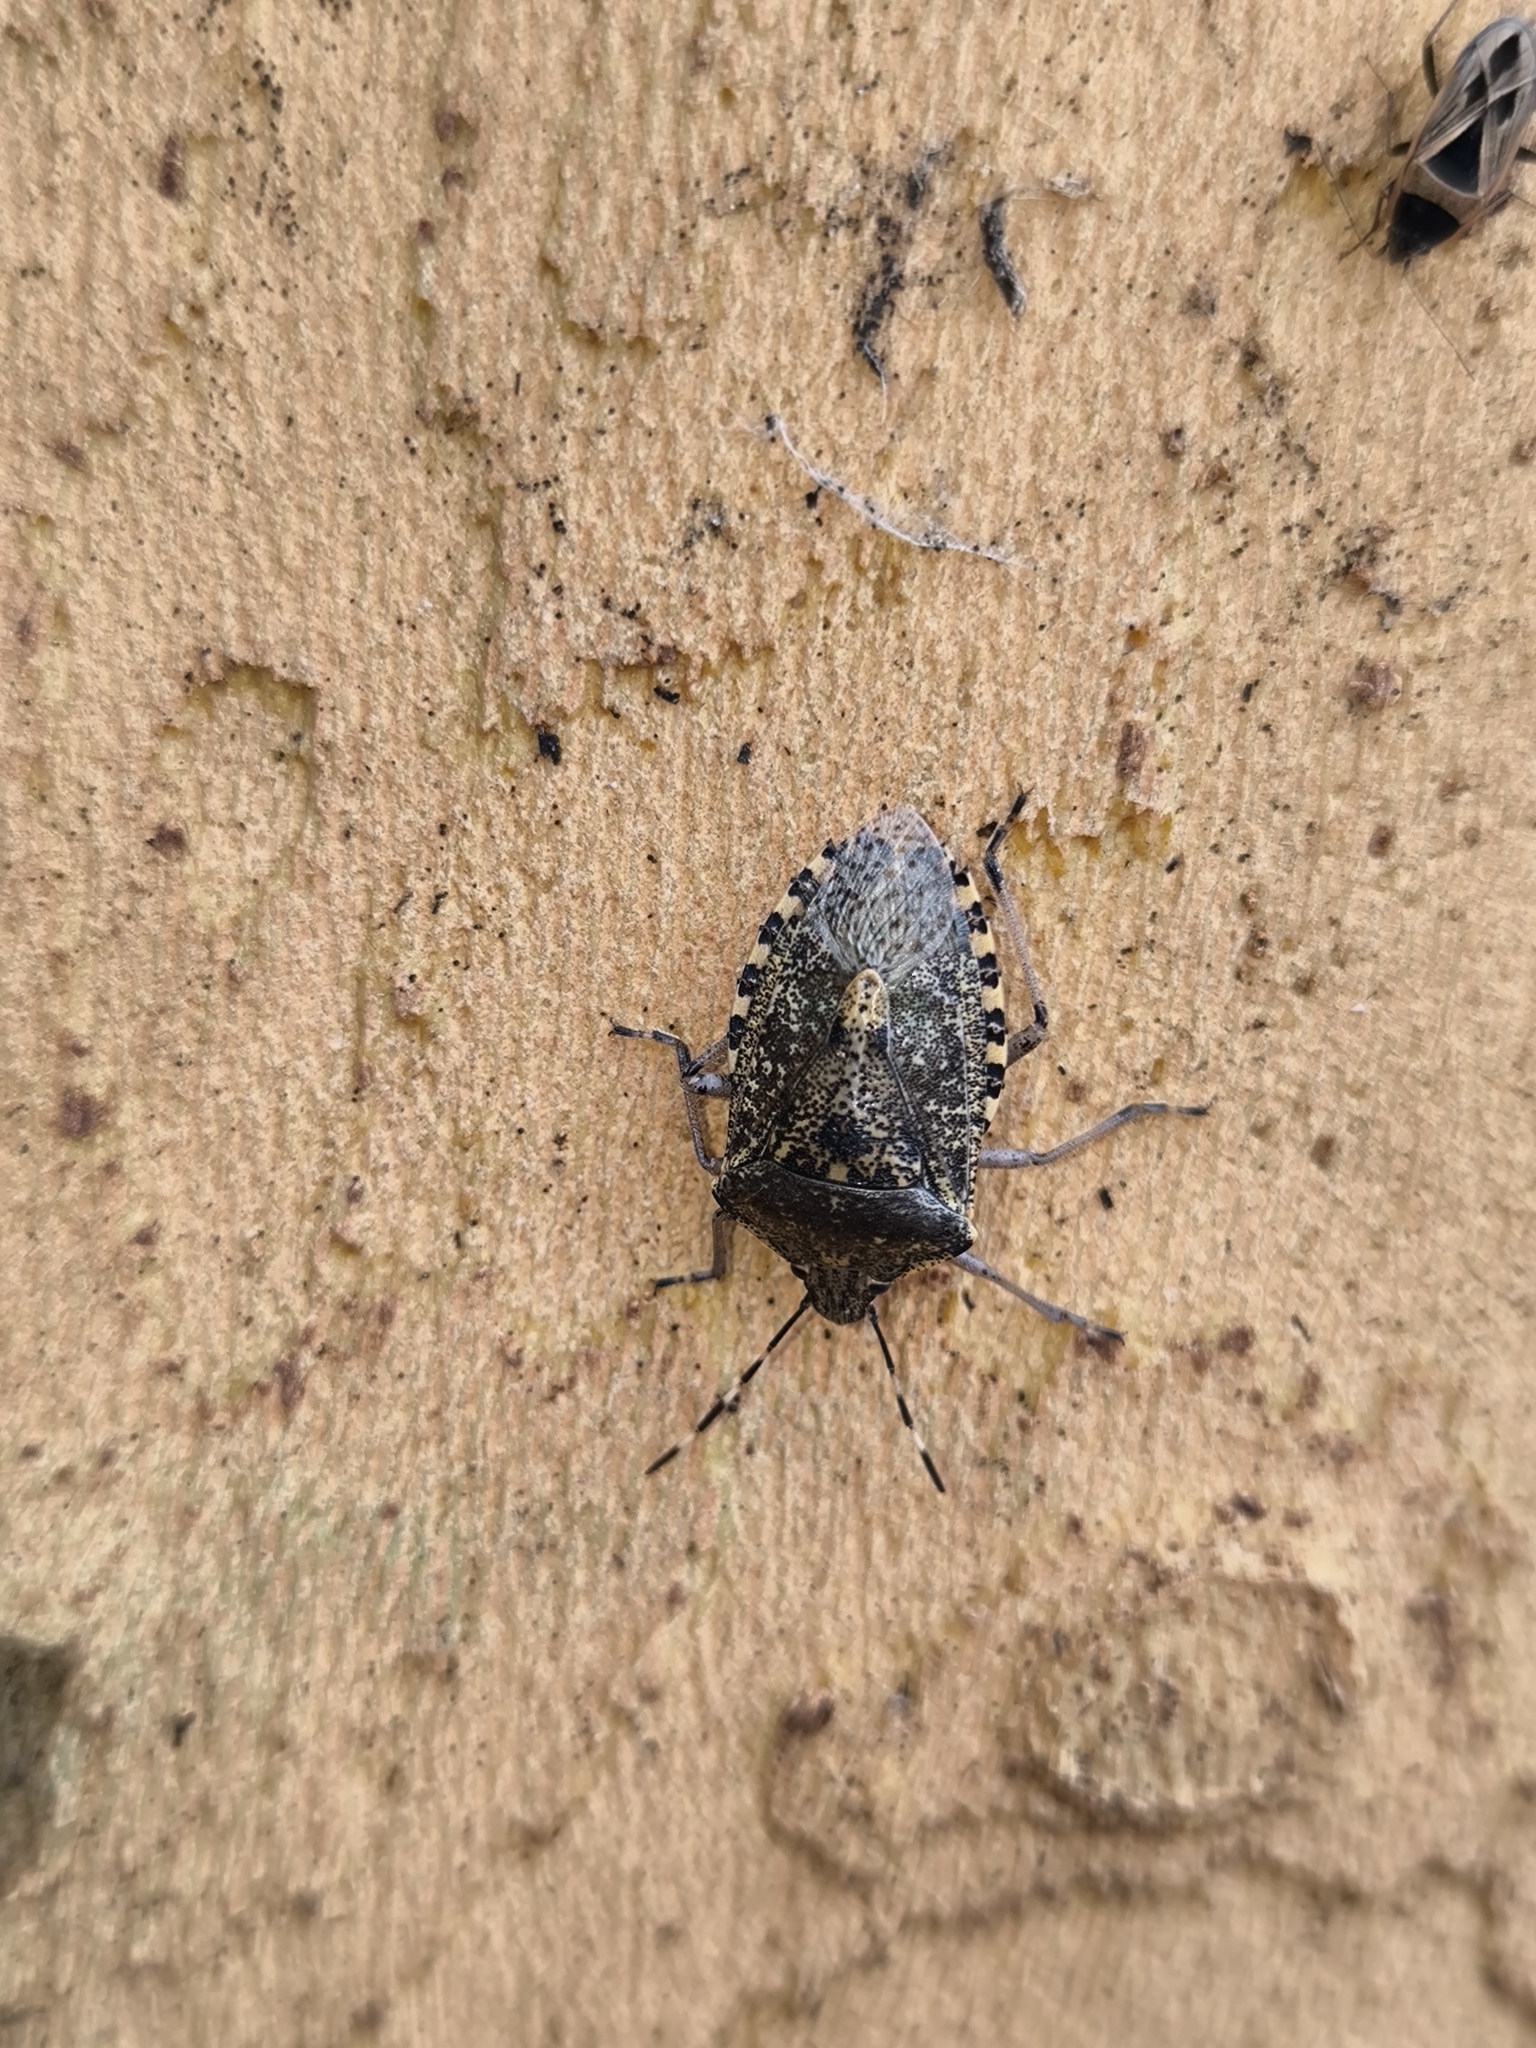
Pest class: stink_bug